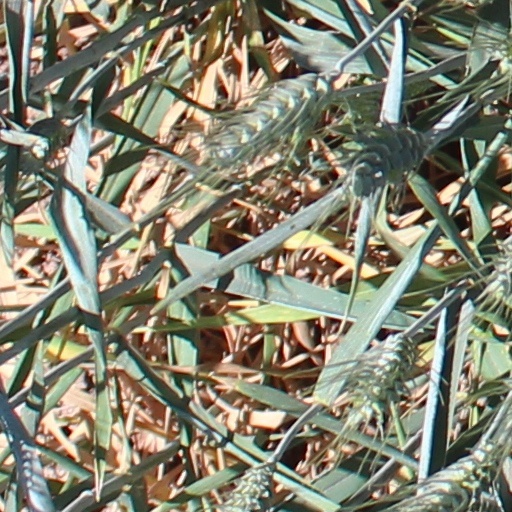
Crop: wheat